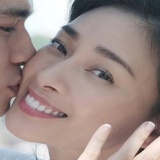
diễn viên Ngô Thanh Vân